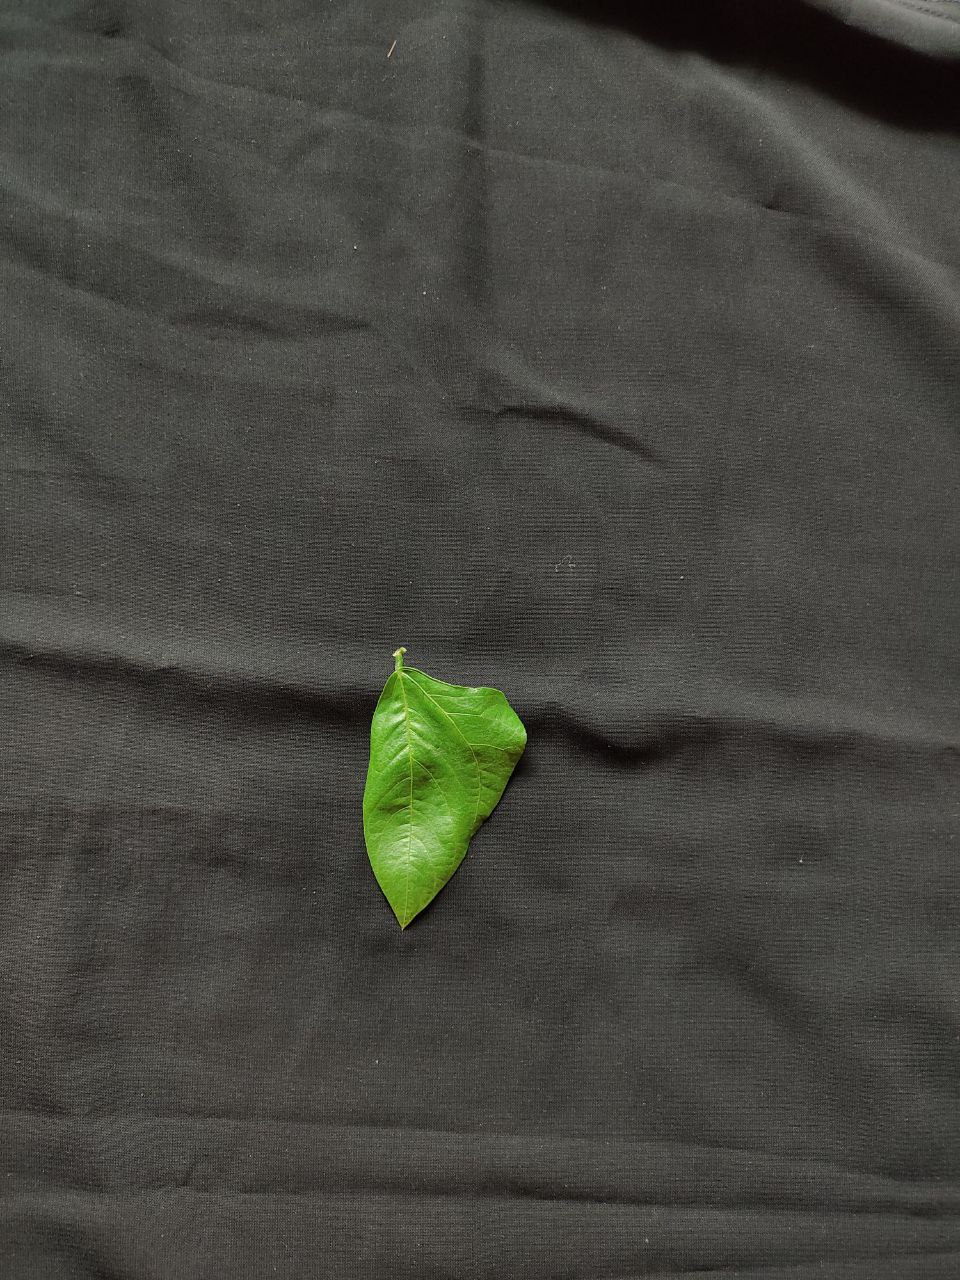
Crop: cowpea
Leaf condition: Fresh Leaf